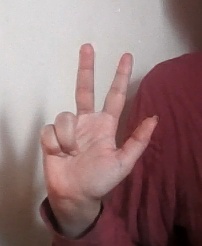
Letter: al